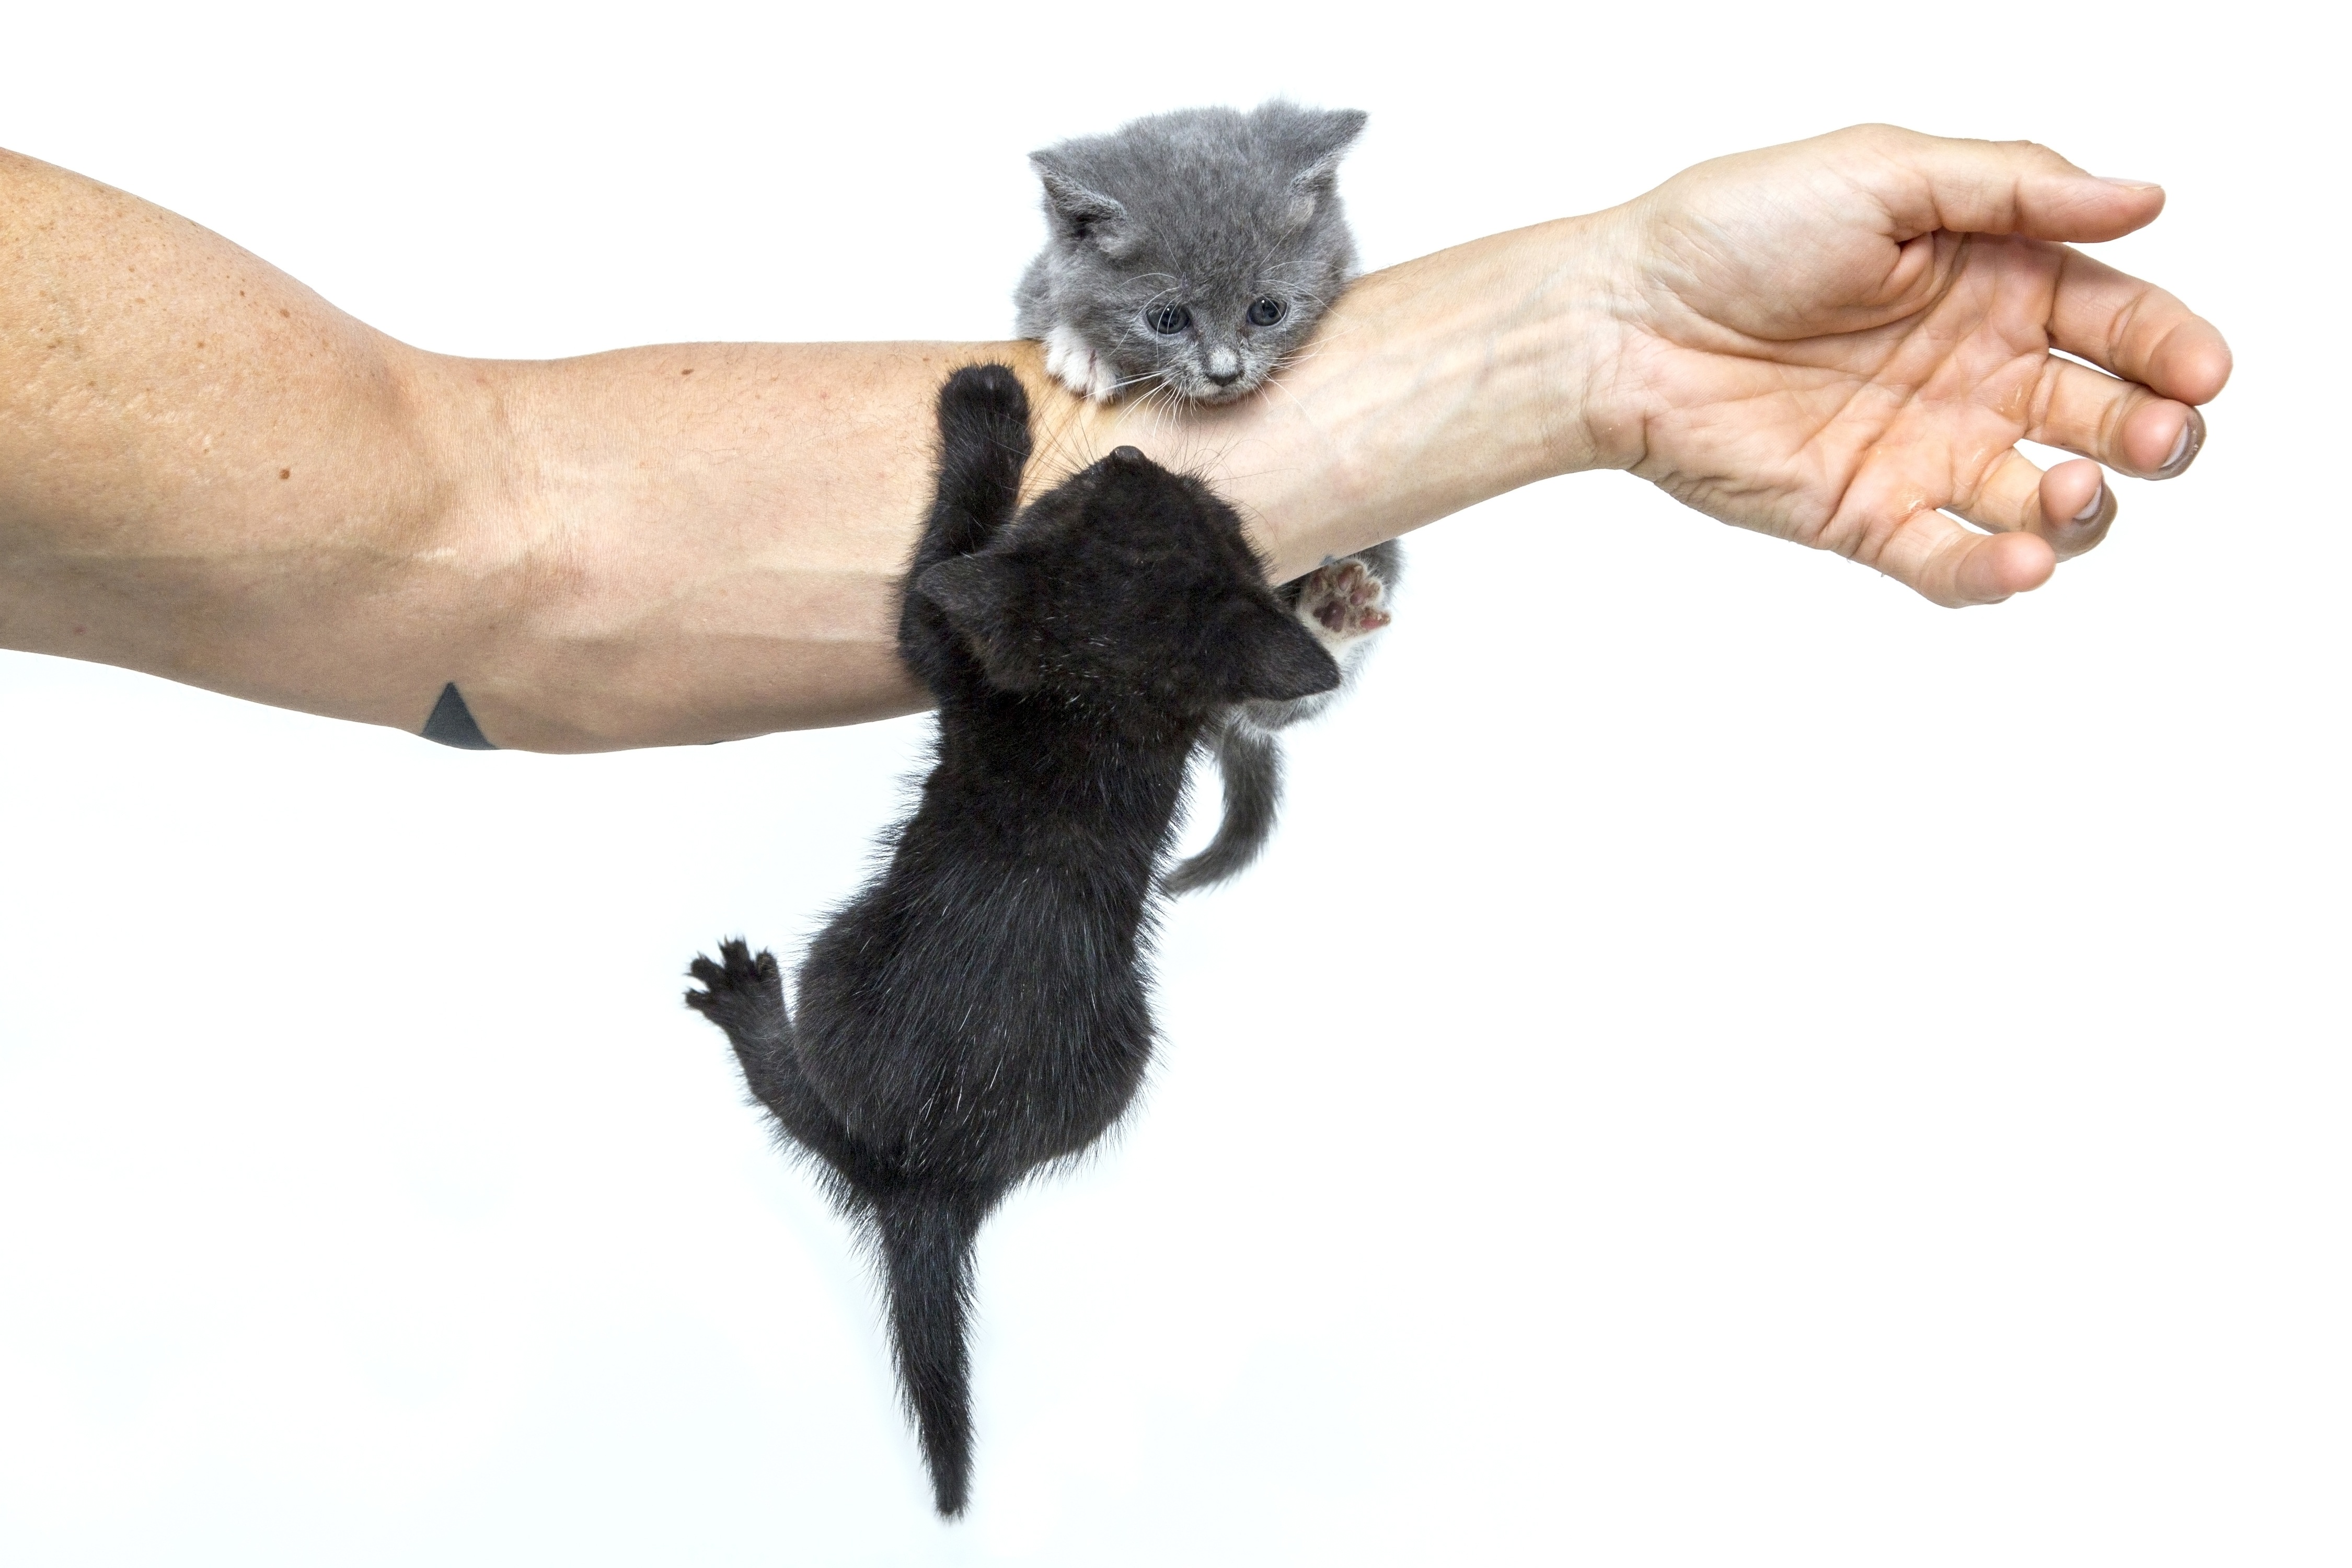
sweet, kitten, cat, mammal, animals, pussy